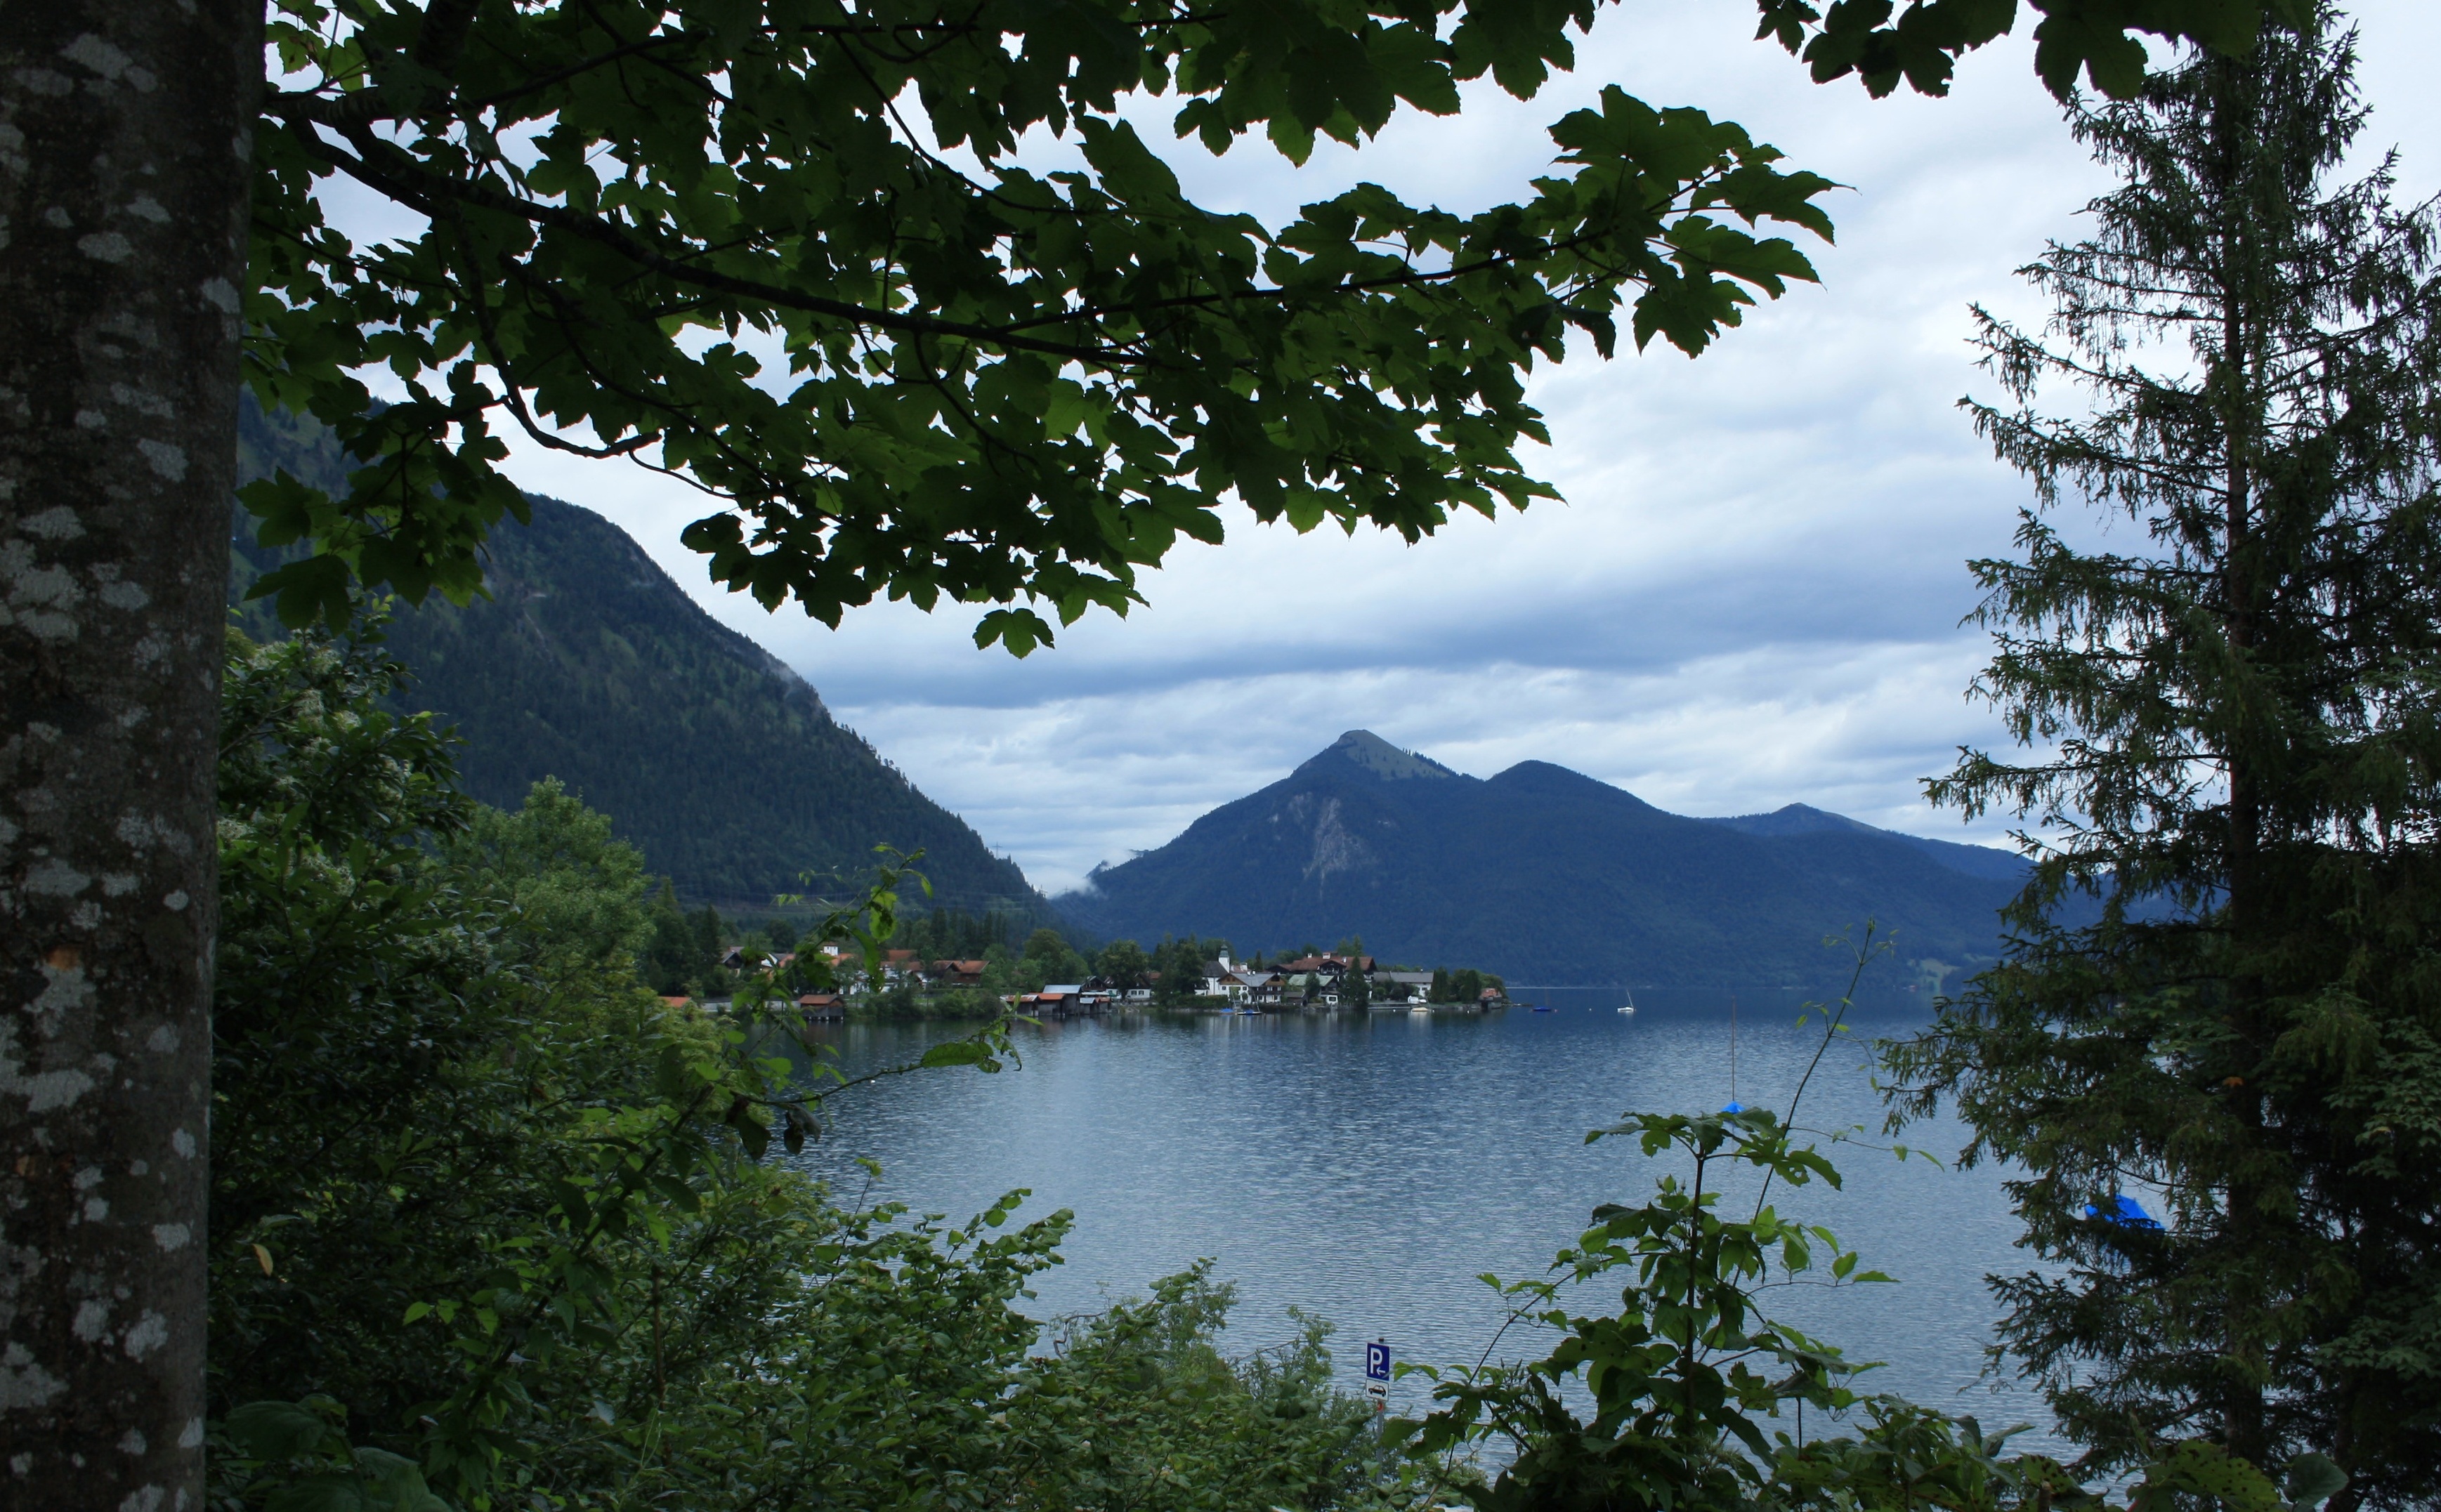
landscape, tree, water, nature, forest, wilderness, mountain, lake, river, mountain range, reflection, body of water, mountains, ecosystem, more, by look